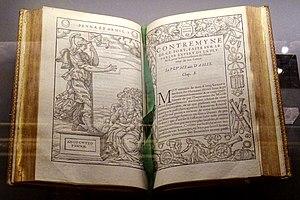
François de Billon, Le Fort inexpugnable de l'honneur du sexe féminin, Paris, Jean Dallier, 1555. Musée Condé, château de Chantilly.
Le Fort inexpugnable de l'honneur du sexe féminin est une œuvre littéraire écrite par François de Billon en 1555. Elle sera rééditée en 1564 sous le titre La Défense et forteresse invincible de l'honneur et vertu des dames. L'œuvre est dédicacée aux grandes dames de France, au premier rang desquelles Catherine de Médicis. Billon se proposait de rendre hommage aux vertus de la gent féminine en déployant une longue métaphore filée comparant leurs qualités à une forteresse inexpugnable comportant bastions et contremyne.